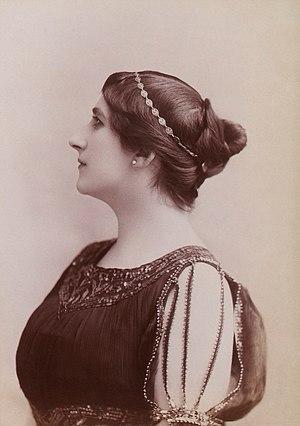
Jean Reutlinger, né le 19 mars 1891 à Paris et mort pour la France le 22 août 1914 à Lexy, est un photographe français.
Vieux-Moulin est une commune française située dans le département de l'Oise, en région Hauts-de-France. Le hameau du Vivier-Frère-Robert y est rattaché.
Marie-Aimée Roger-Miclos est une pianiste française.